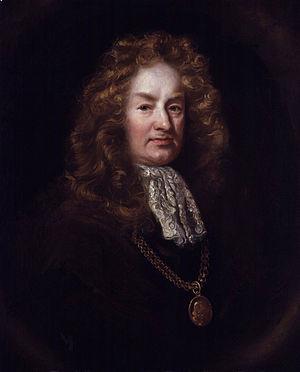
Elias Ashmole, né le 23 mai 1617 à Lichfield et mort le 18 mai 1692 à Lambeth, est un antiquaire, homme politique, astrologue, étudiant en alchimie, officier d'arme anglais et un des premiers francs-maçons spéculatifs. Il soutient les royalistes et la restauration de Charles II pendant les guerres civiles anglaises et reçoit plusieurs charges lucratives en remerciement. Il est l'un des fondateurs de la Royal Society, institution dédiée à la promotion des sciences. Collectionneur passionné tout au long de sa vie, sa collection d'objet acquis auprès du voyageur et botaniste John Tradescant, ainsi que sa bibliothèque personnelle composée de nombreux ouvrages et manuscrits très divers sur l'histoire et les sciences fait partie de l'Ashmolean Museum créé spécifiquement après sa mort et appartenant à l'Université d'Oxford.